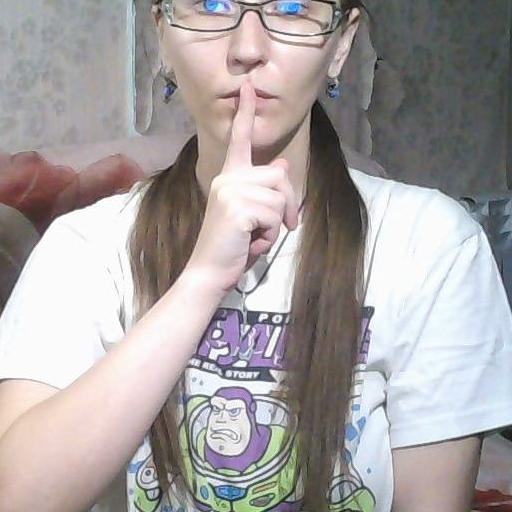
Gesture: mute